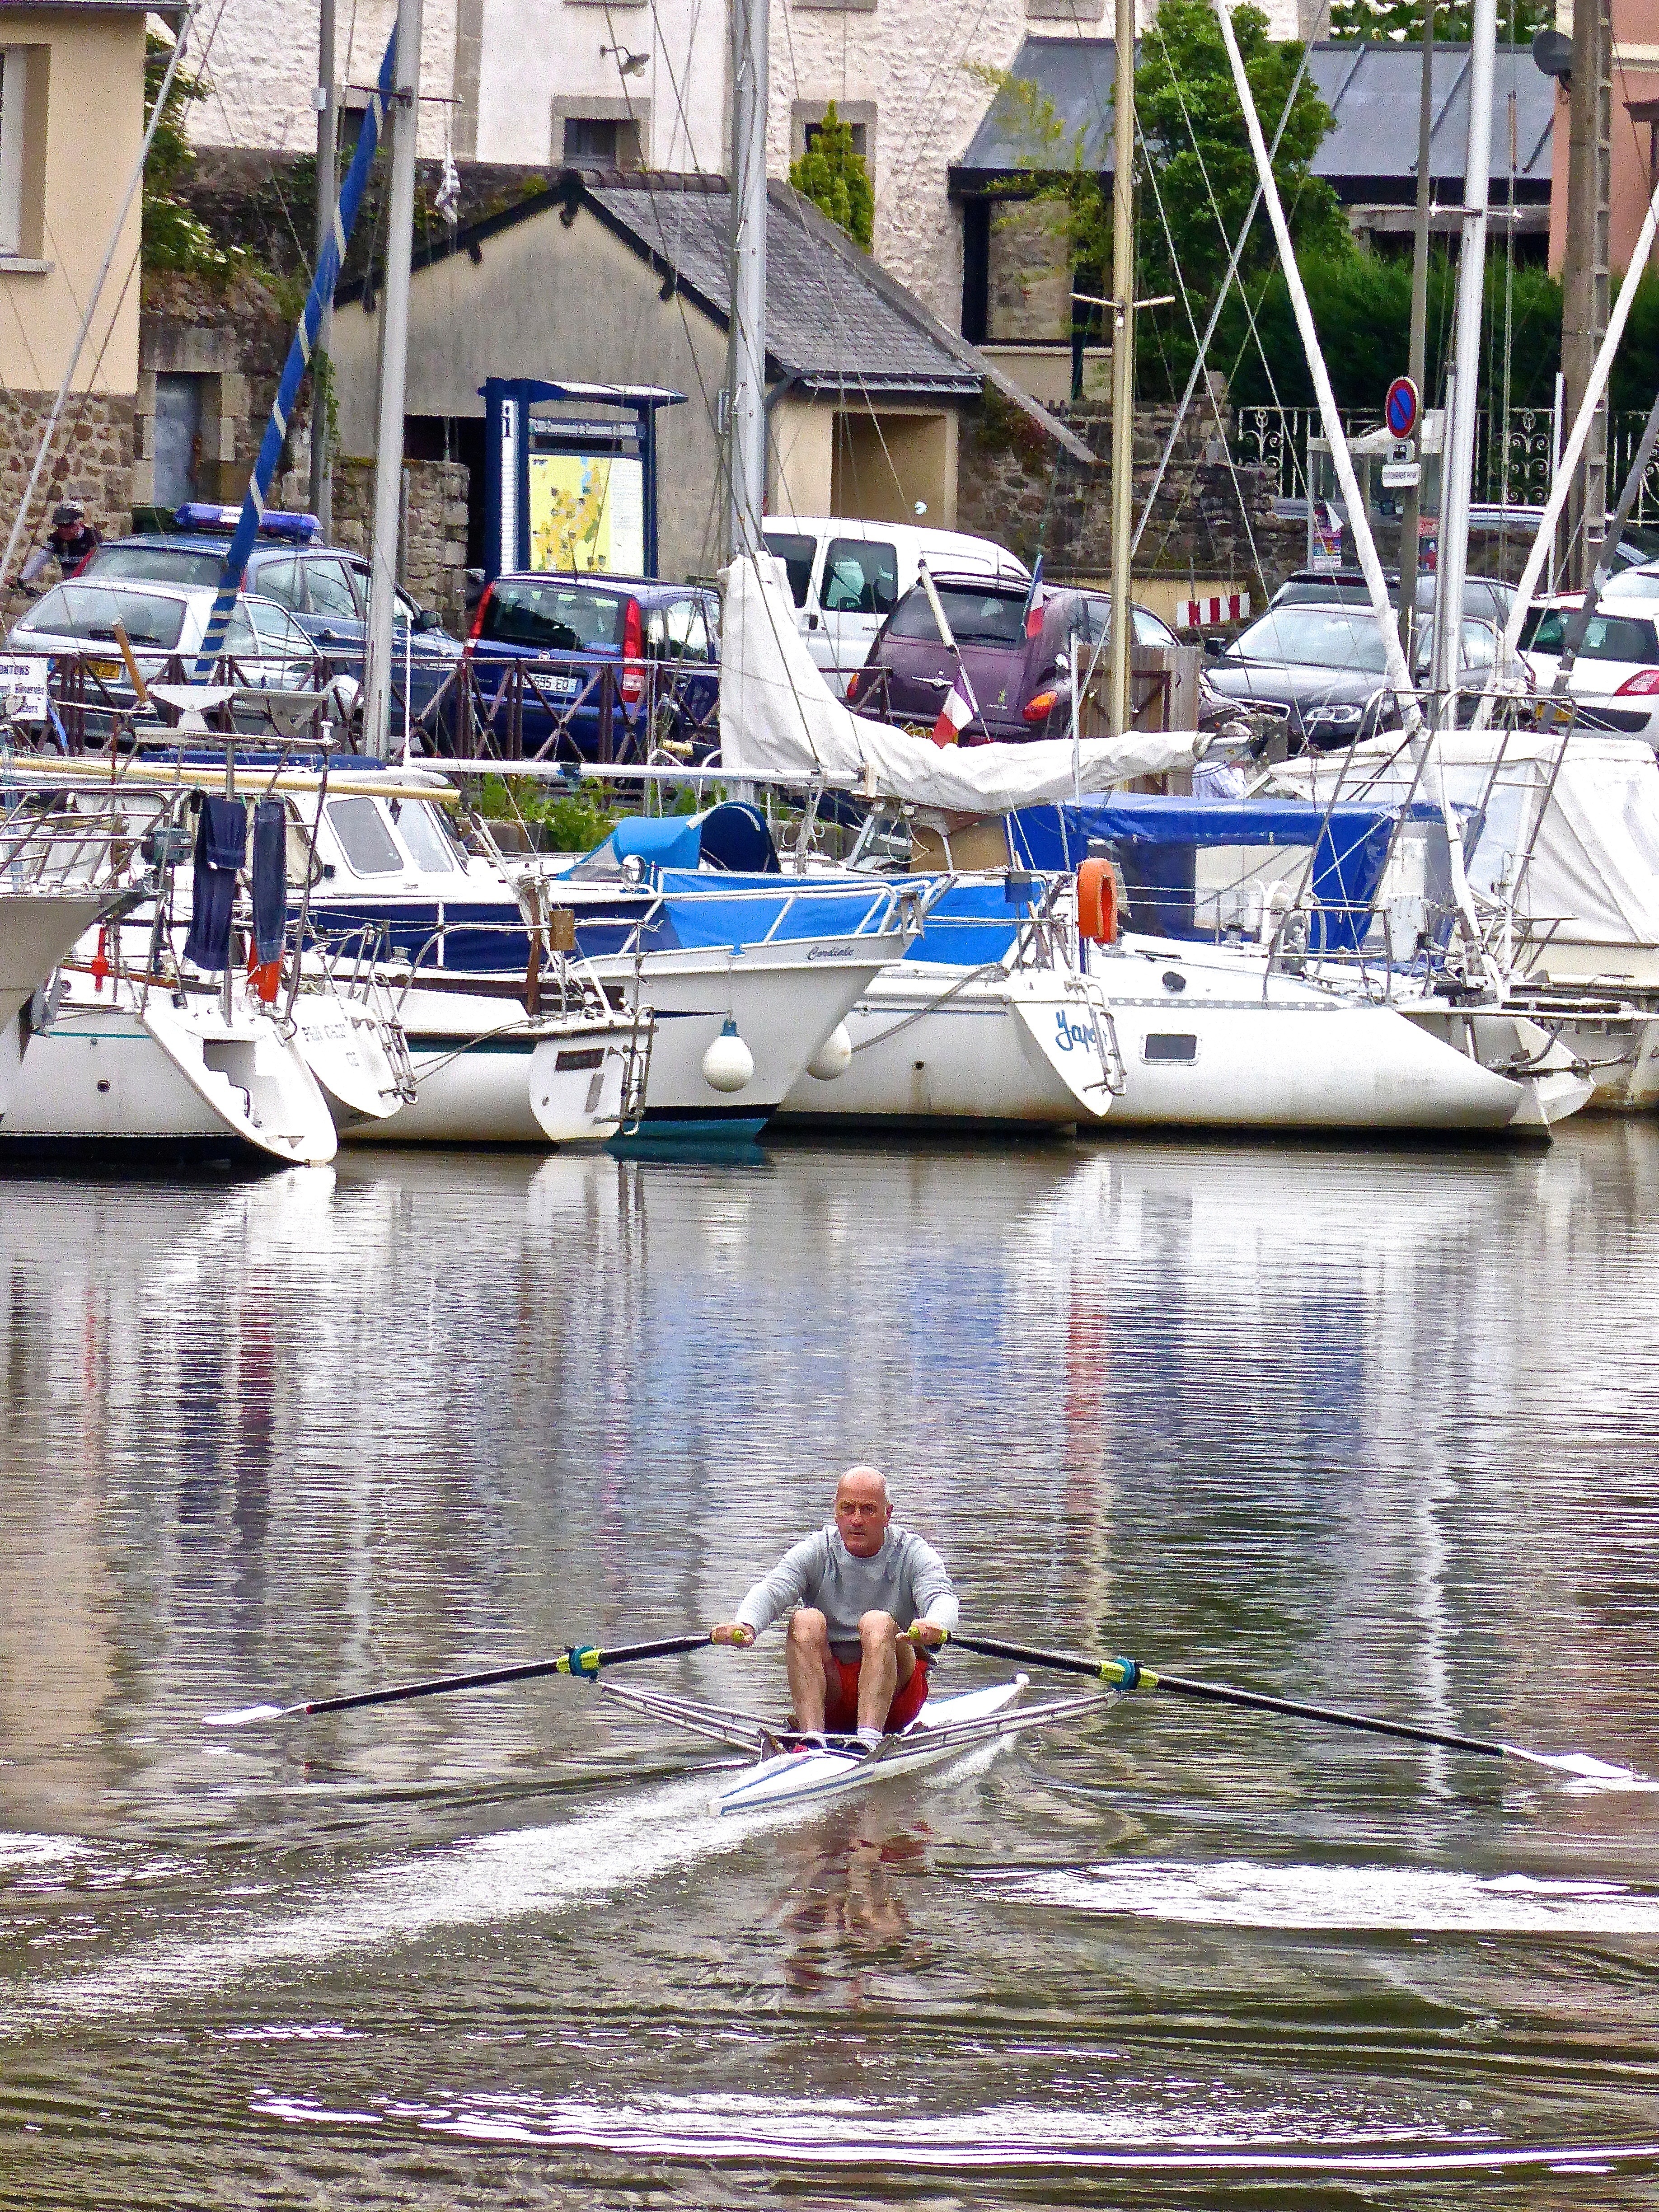
sea, water, dock, sport, boat, river, vehicle, mast, training, harbor, marina, sailboat, waterway, activity, silver, boating, maritime, rowing, sculling, scull, fishing vessel, rower, oared